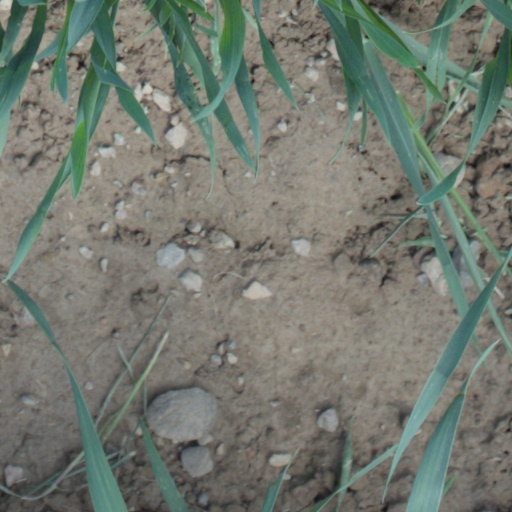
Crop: wheat